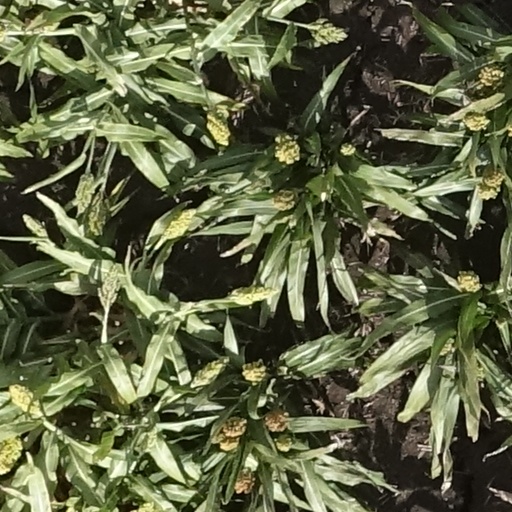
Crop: sorghum